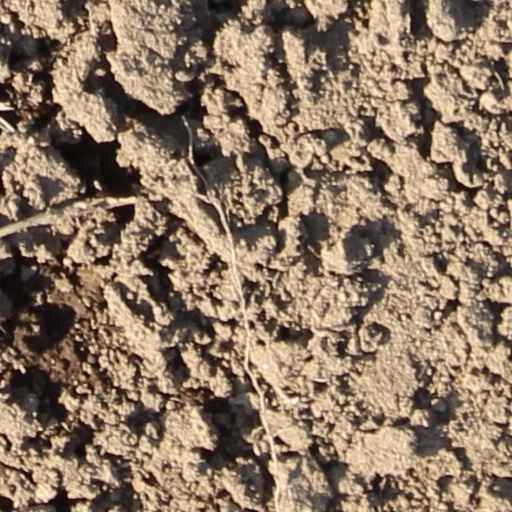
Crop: wheat